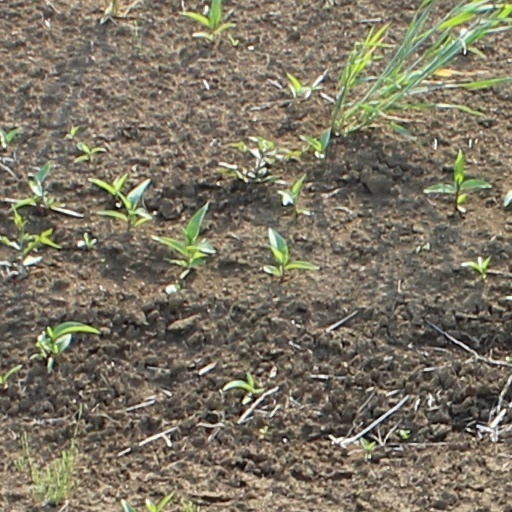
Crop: wheat